William Denham

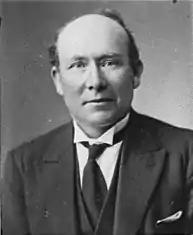

William Mortimer Clarence Denham (August 1888 – 21 September 1969) was a New Zealand politician of the Labour Party.